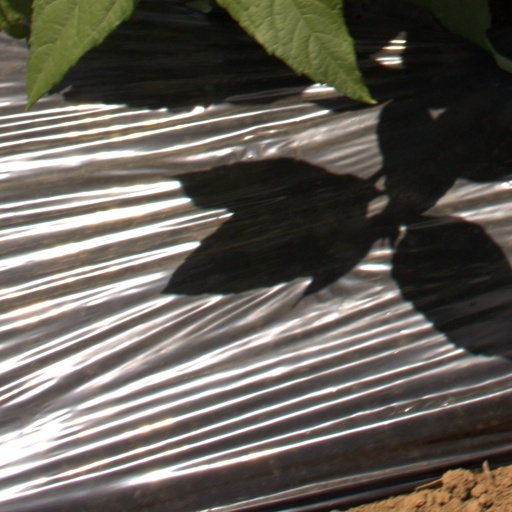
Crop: Jerusalem artichoke